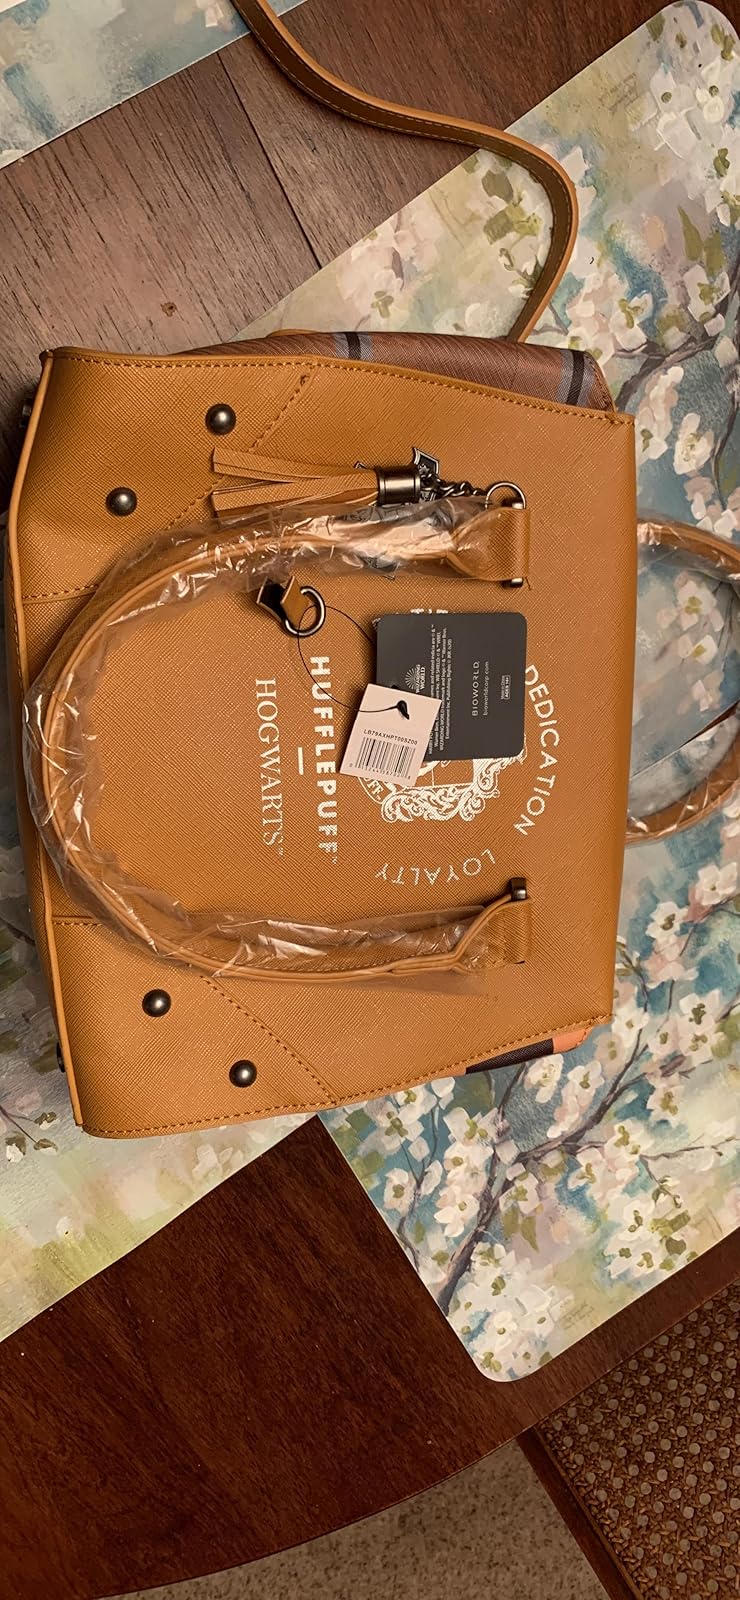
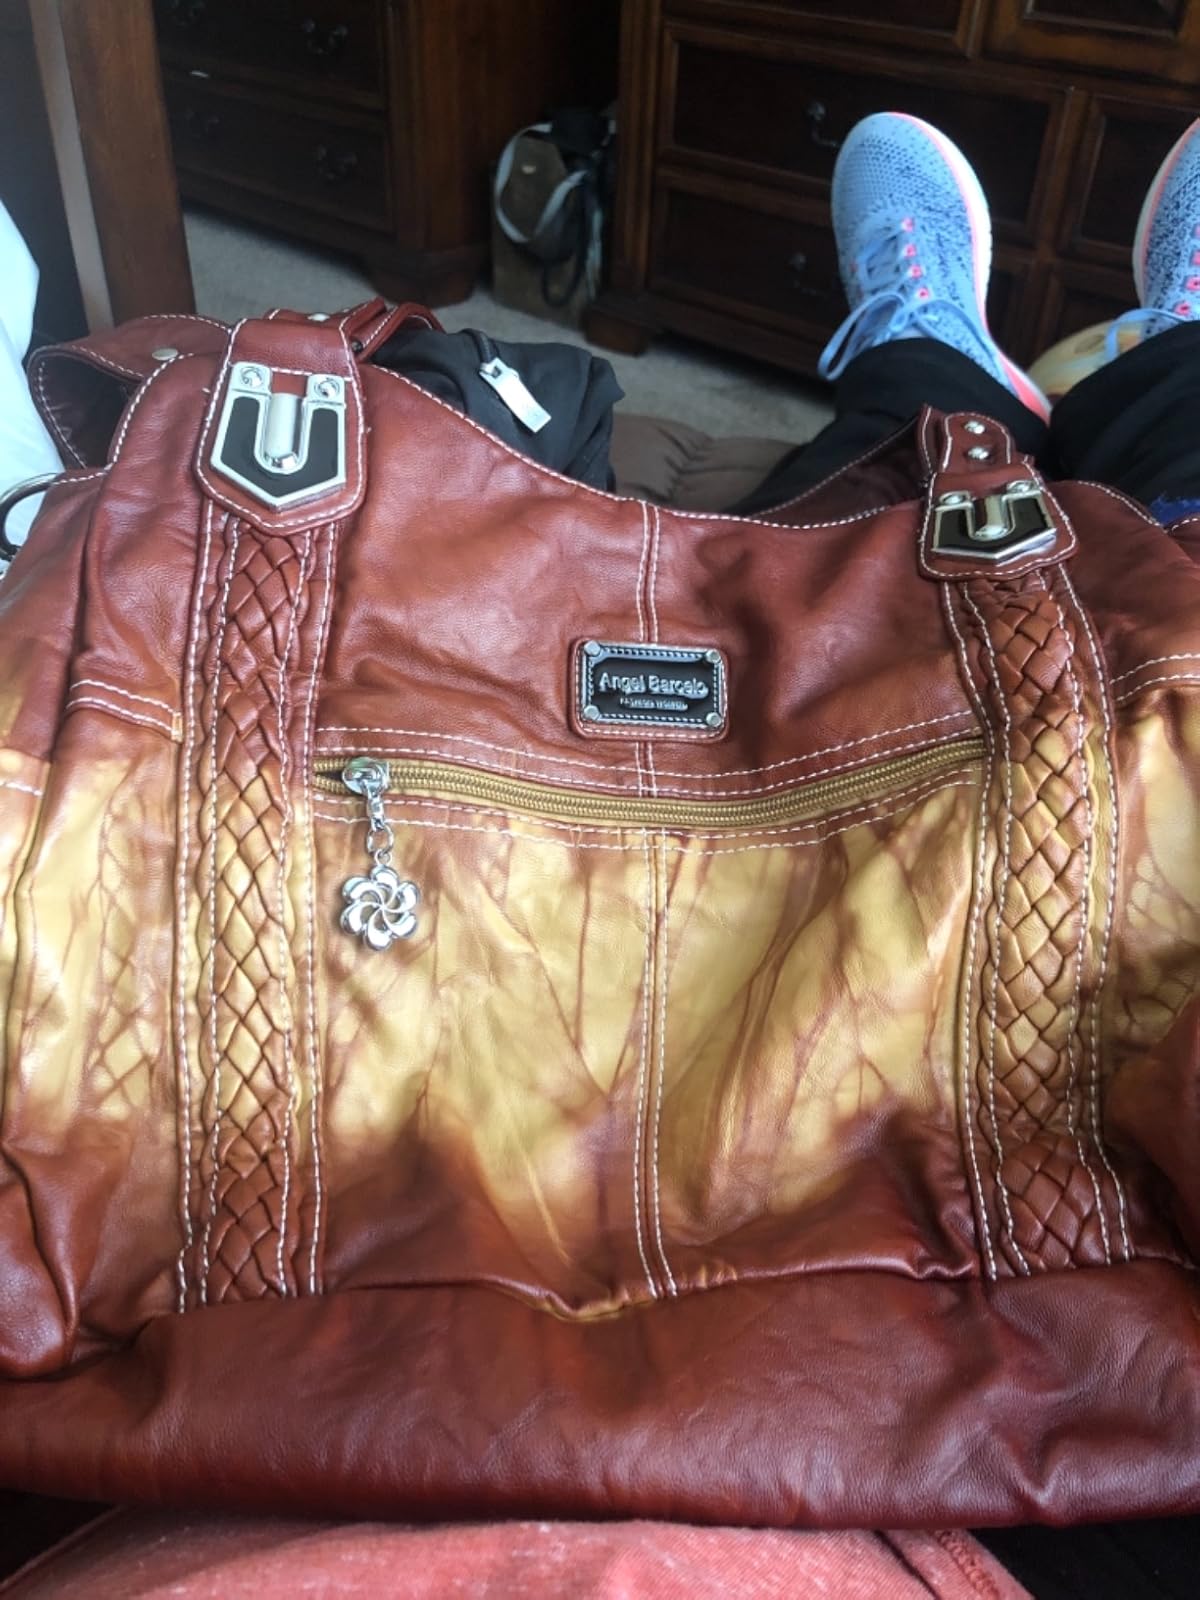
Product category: accessories_handbag
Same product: no